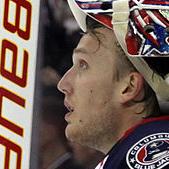
Age: 21